Nikos Dendias

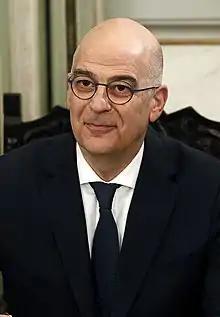
Dendias in 2019

Nikolaos "Nikos" Dendias (born 7 October 1959) is a Greek lawyer and politician of the conservative New Democracy party who has been serving as Minister for National Defence in the government of Prime Minister Kyriakos Mitsotakis since 2023. He is a Member of the Hellenic Parliament for Athens, and previously served as Minister for National Defence from November 2014 to January 2015 and as Minister for Foreign Affairs from July 2019 to May 2023.